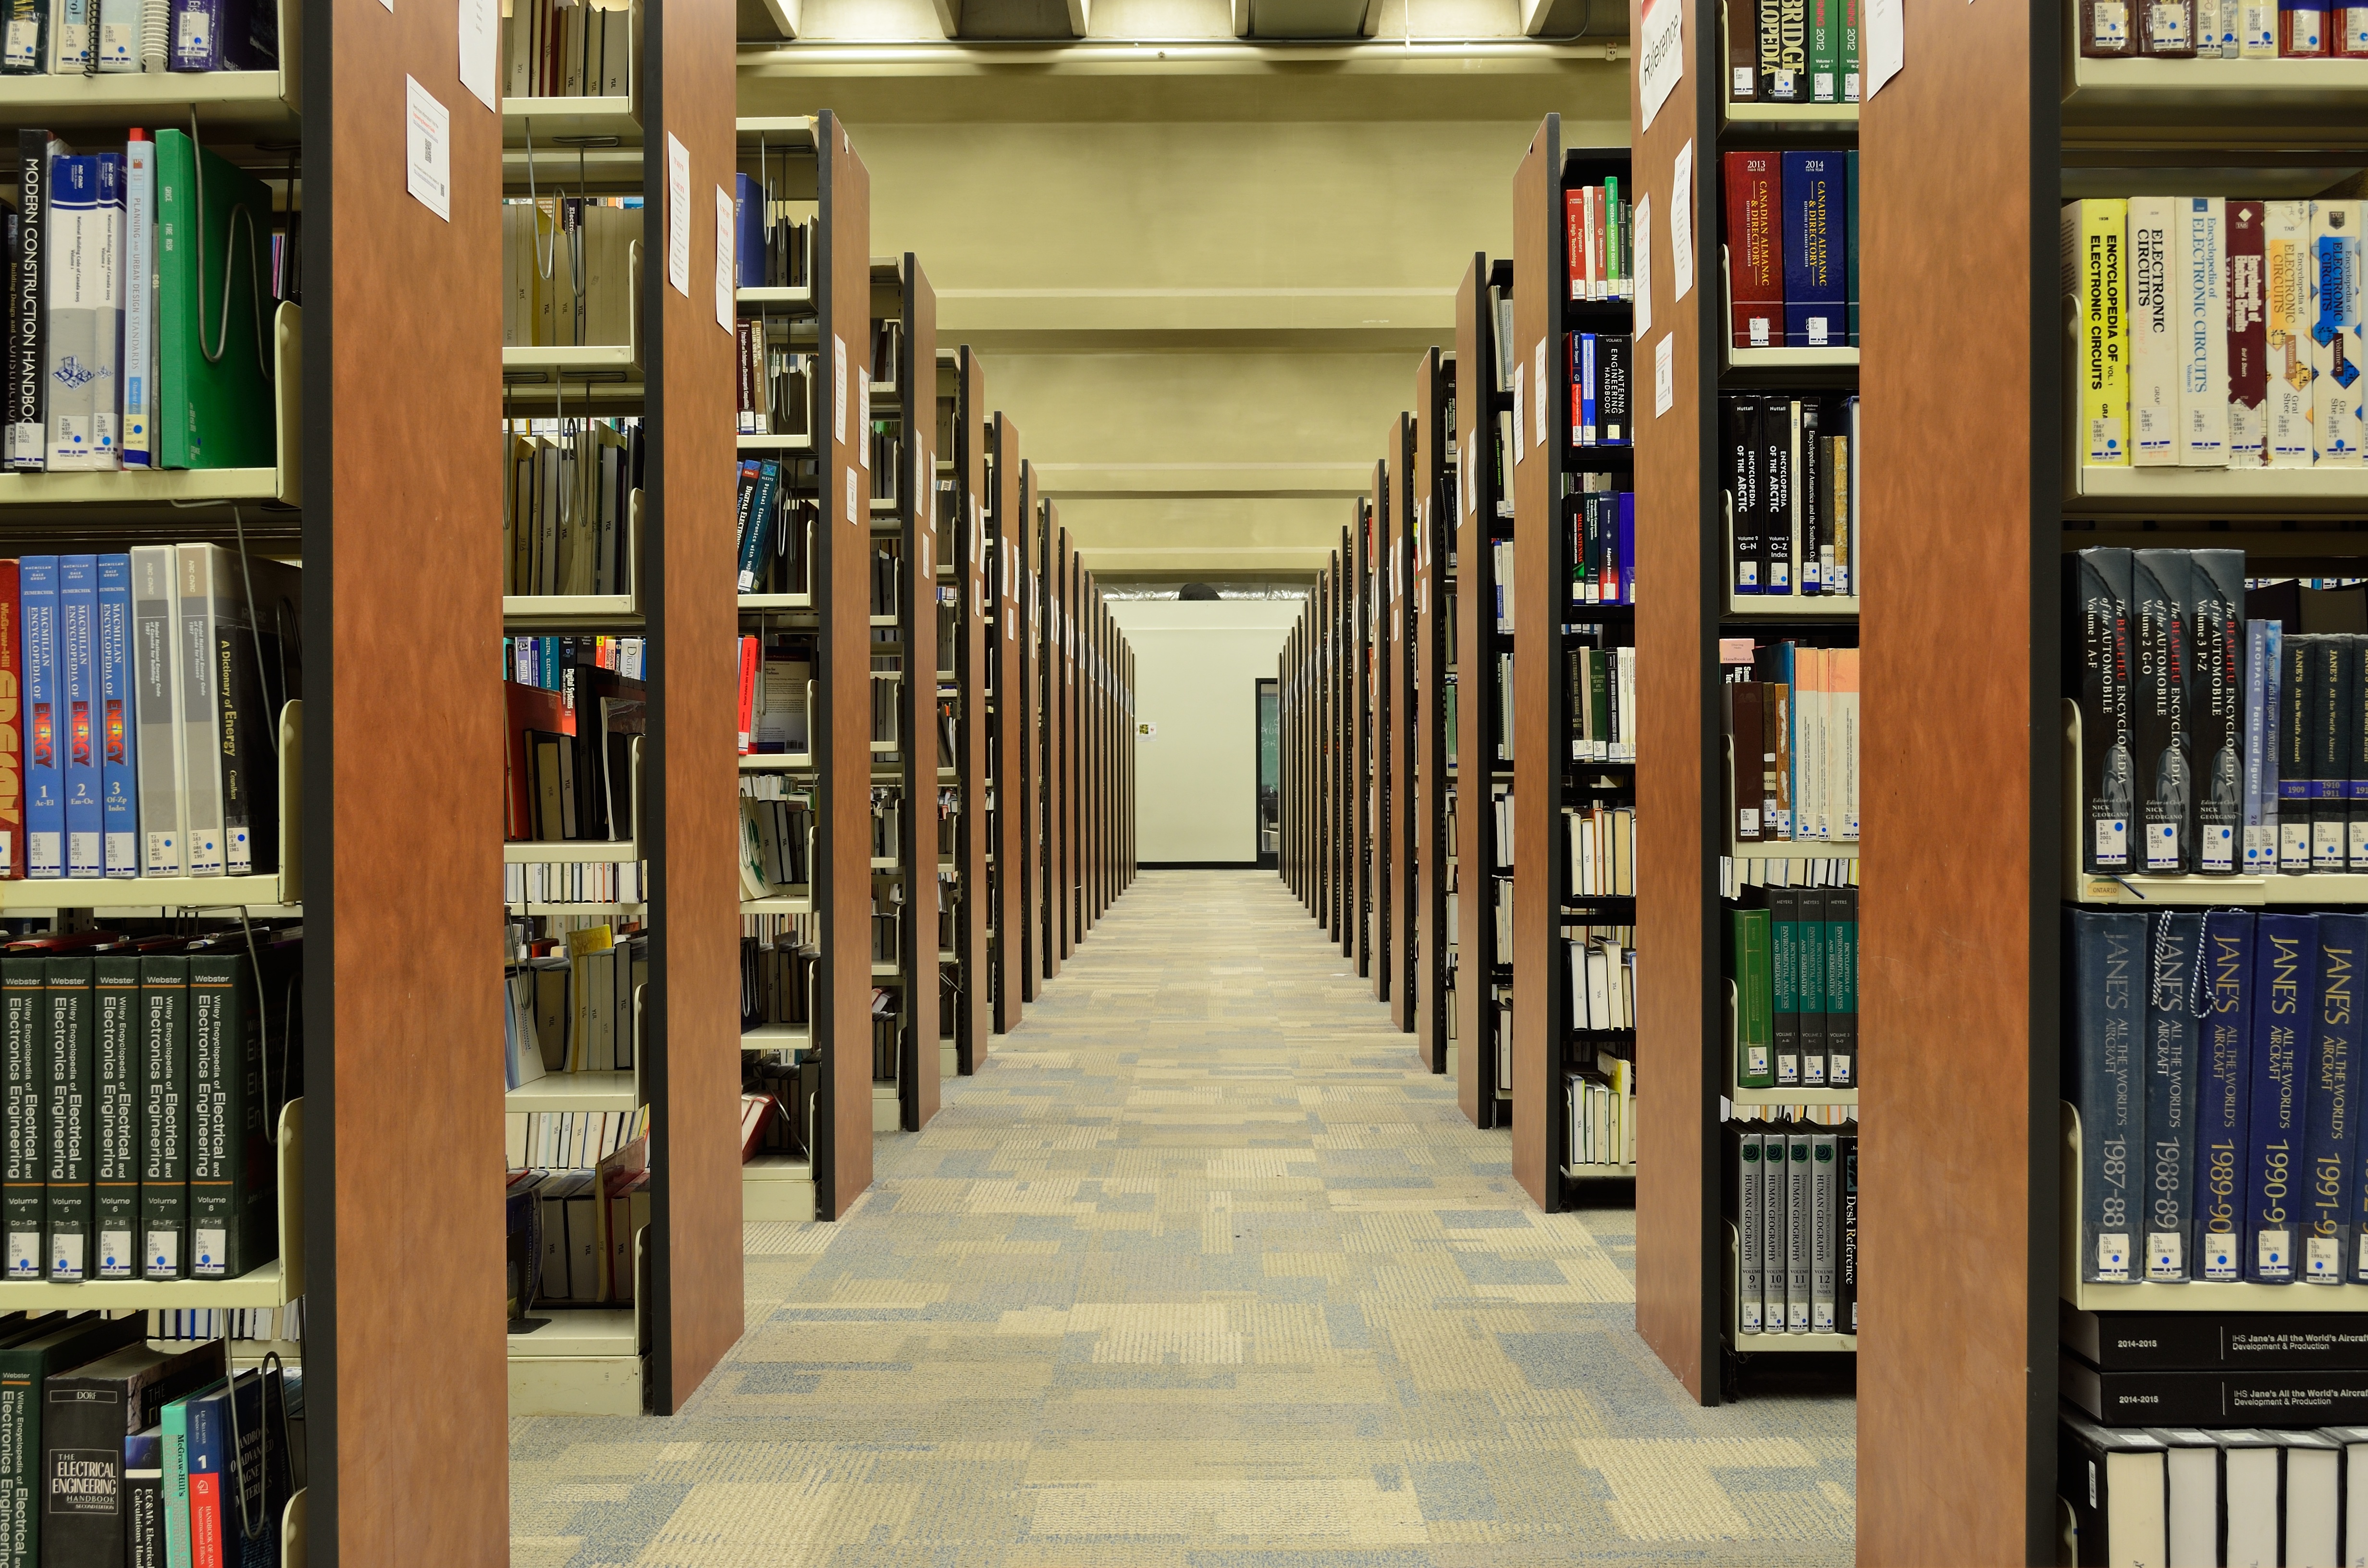
building, student, furniture, bookshelf, education, research, interior design, aisle, literature, study, library, books, university, school, bookshelves, learning, information, college, teacher, teaching, data, wisdom, knowledge, public library, library books, publication, expertise, bookselling